Concheros

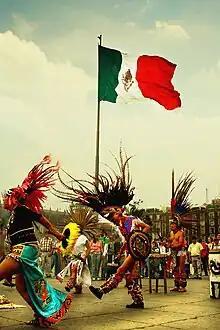
Performance in the Zocalo in Mexico City

While "Concheros" is the oldest and most common name for the dance as performed today, other names are used such as Huehuenches, Chichimecas, Aztecas and Mexicas. Some are regional and some are names that have been used more recently to mark how the dance has evolved.